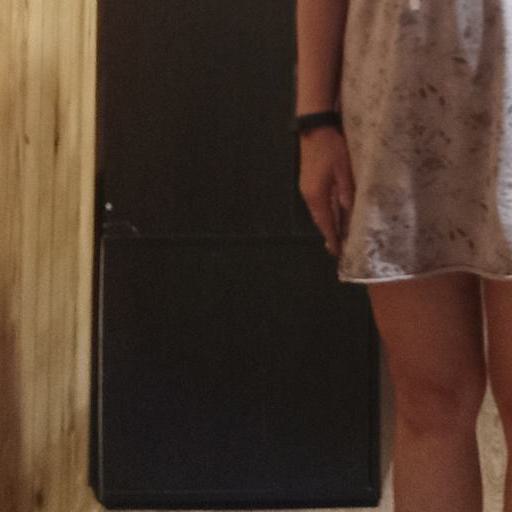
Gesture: no_gesture